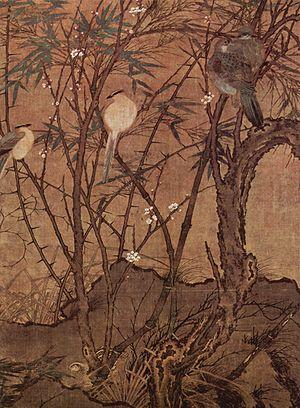
El cant dels ocells est une chanson traditionnelle catalane de Noël. La chanson décrit la joie de la nature le jour de la naissance de Jésus dans l'étable de Bethléem. Les paroles et la mélodie ont été utilisées et adaptées dans différents contextes.